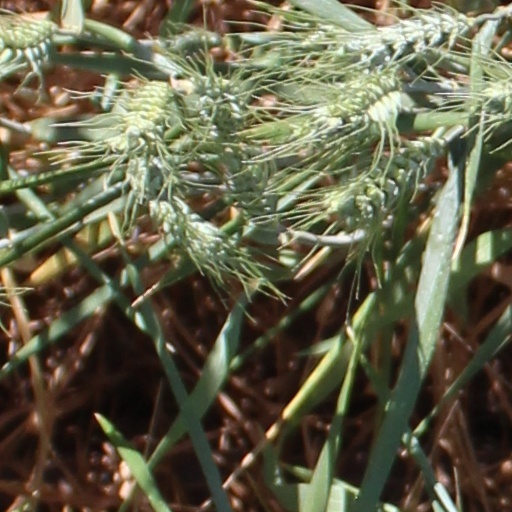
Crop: wheat